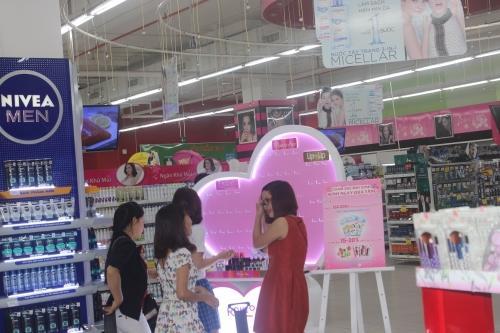
có một vài người phụ nữ đang đứng ở quầy mĩ phẩm